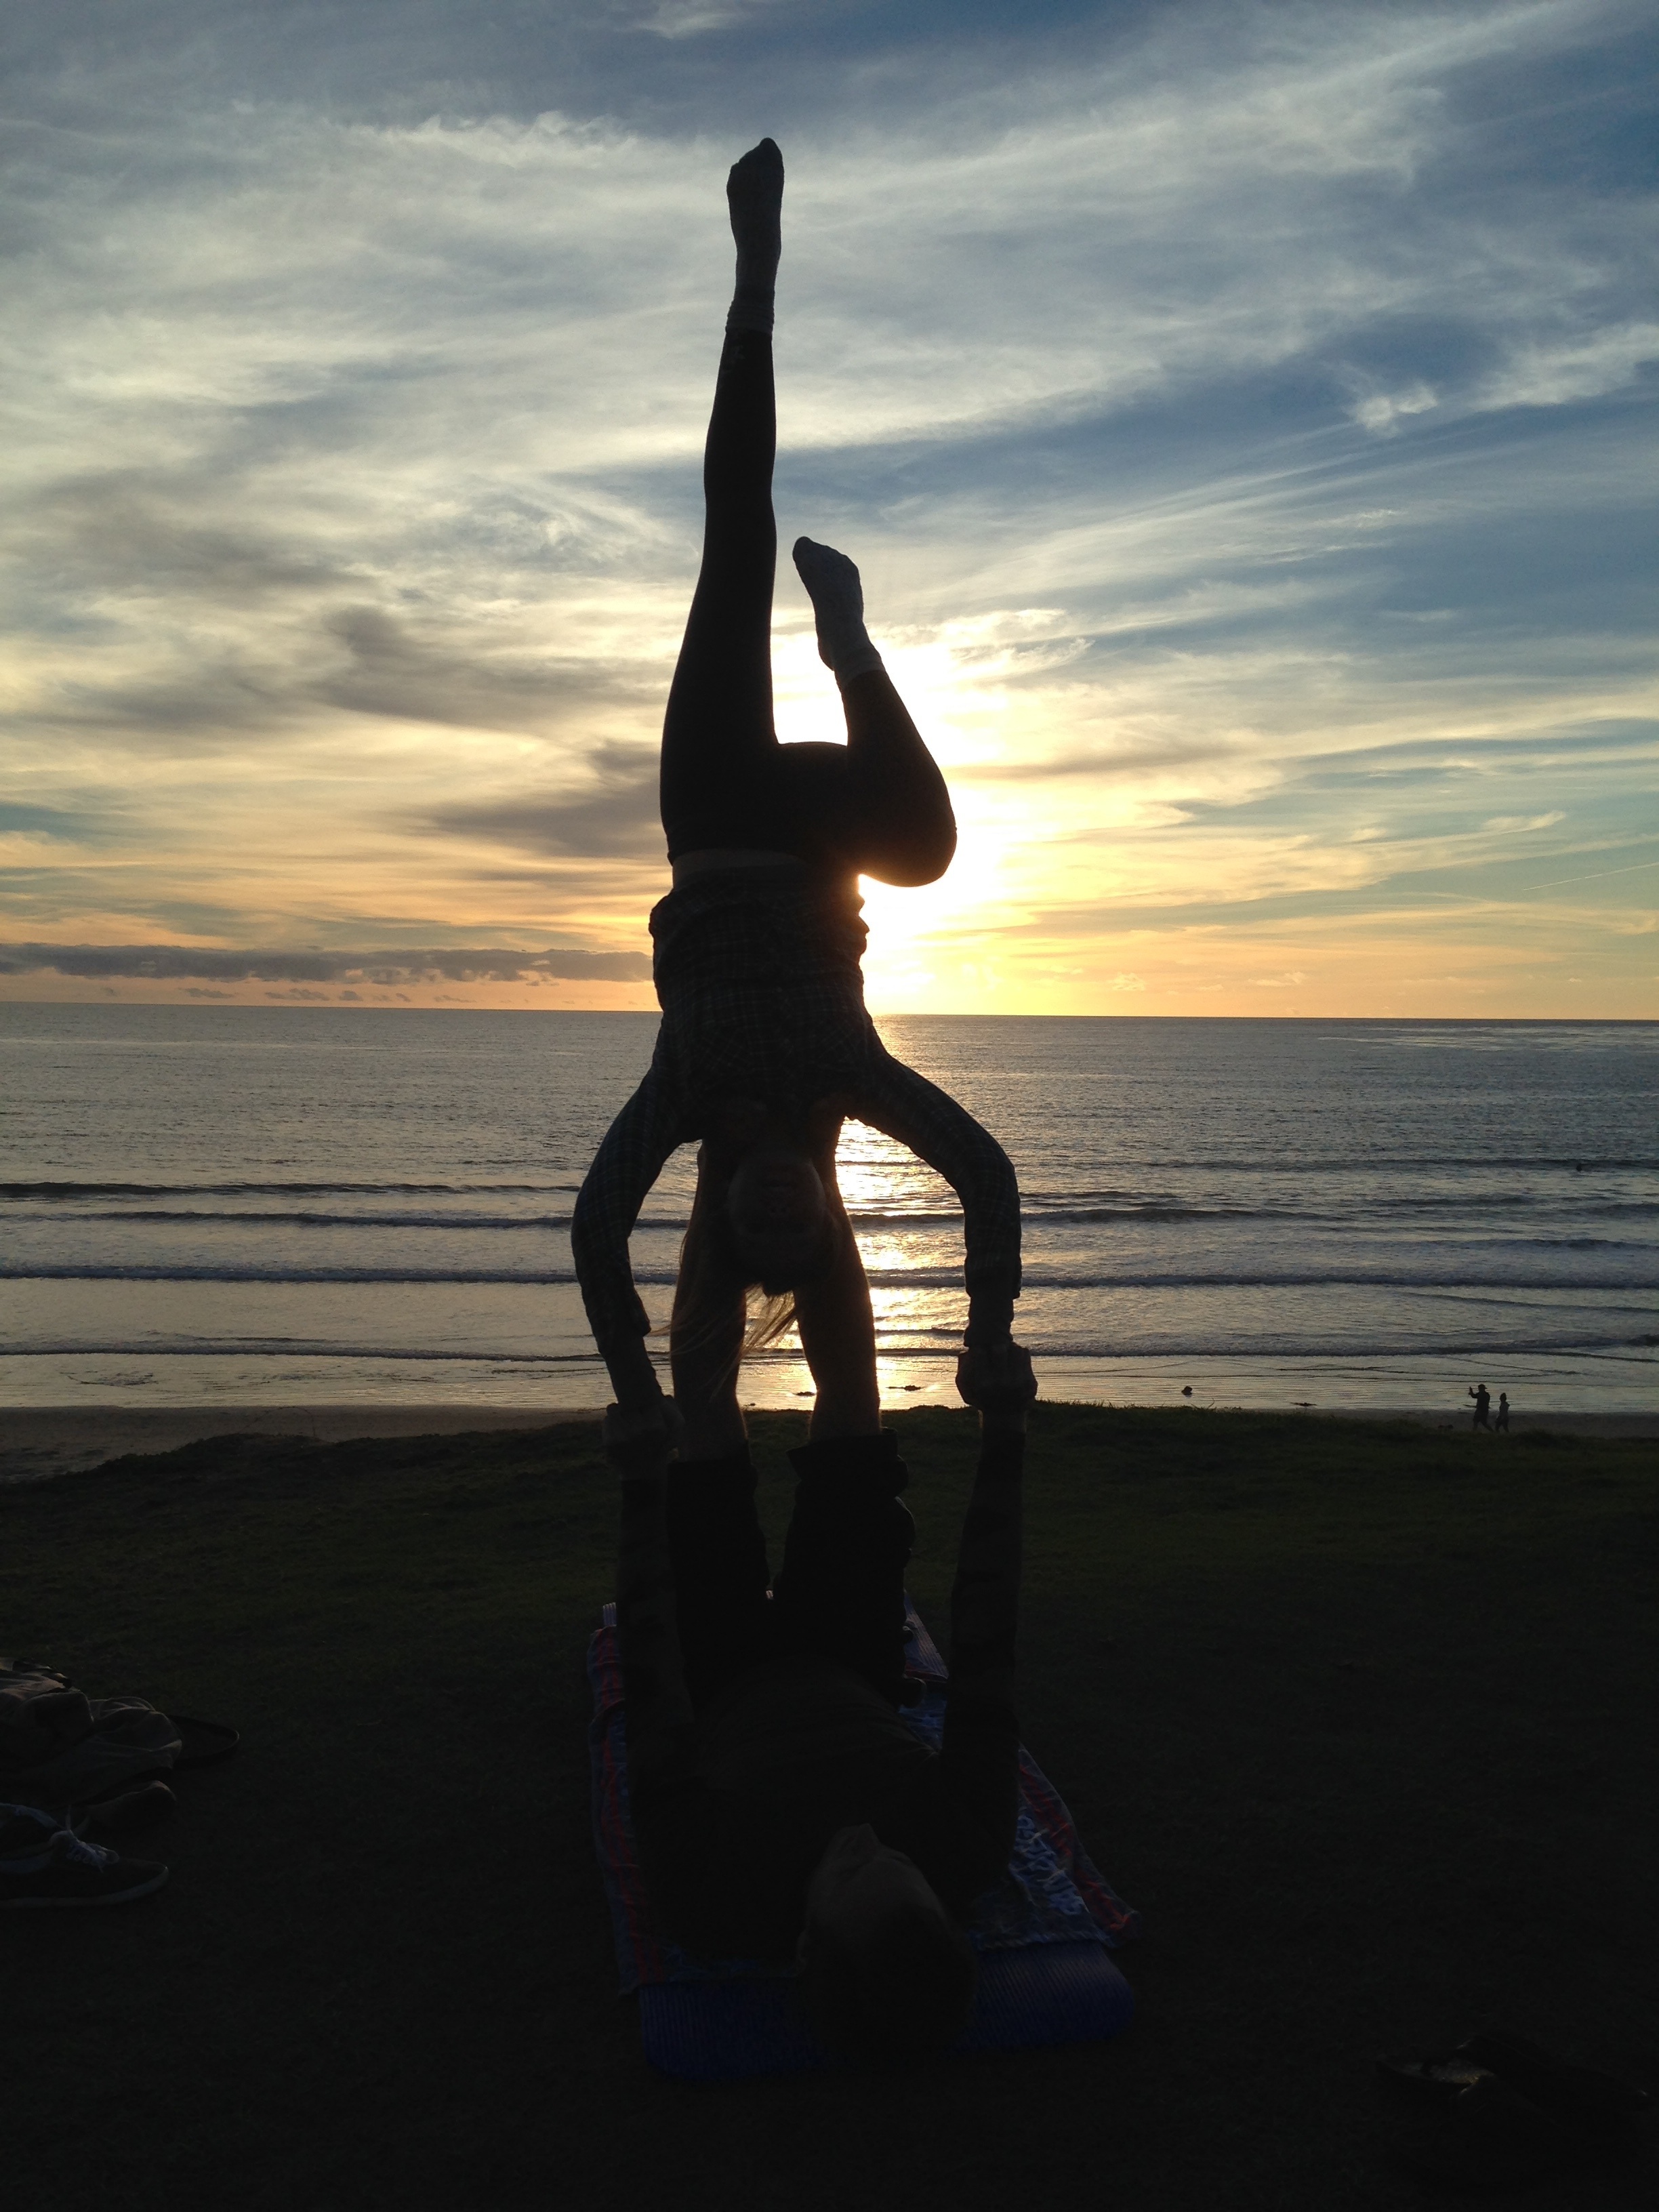
hand, sea, silhouette, sunset, sitting, sports, yoga, martial arts, human positions, physical fitness, contact sport